2002 Mombasa attacks

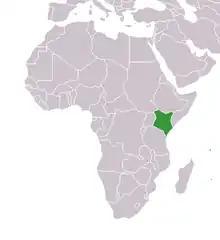
Location of Kenya (green) on the African continent (light grey)

The 2002 Mombasa attacks were two coordinated terrorist attacks on 28 November 2002 in Mombasa, Kenya, against an Israeli-owned hotel and a plane belonging to Arkia Airlines. An all-terrain vehicle crashed through a barrier outside the Paradise Hotel and blew up, killing 13 and injuring 80. At the same time, attackers fired two surface-to-air missiles at an Israeli charter plane. The Paradise Hotel was the only Israeli-owned hotel in the Mombasa area.